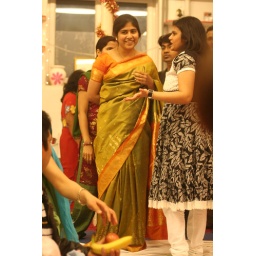
smiles in green and orange